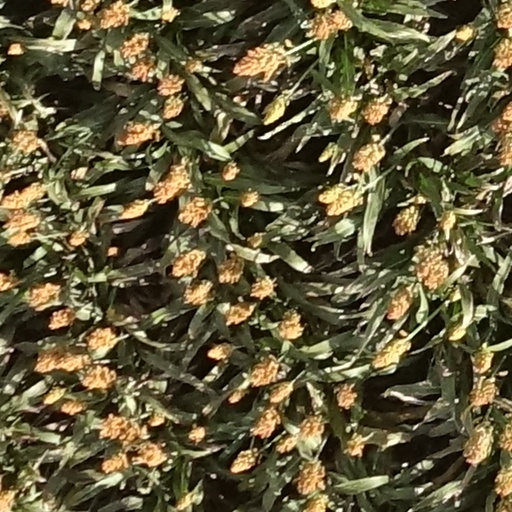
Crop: sorghum